COVID-19 vaccination in Ukraine

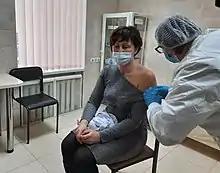
Doctor Lyudmyla Boyko receiving the first vaccination in Vinnytsia Oblast (February 2021)

The COVID-19 vaccination campaign in Ukraine is an ongoing mass immunization campaign for the . Ukraine's vaccination program started on 24 February 2021 and from that day to 12 September 2021 18% of the adult population of Ukraine had been vaccinated against COVID-19. (About 44% of those vaccinated had been fully vaccinated.) On 7 January 2022, the Ministry of Health announced that 44.9% of the adult population had undergone a full course of vaccination. By 2022, the Ministry of Health plans to vaccinate 70% of the country's adult population, including 80% of the elderly.